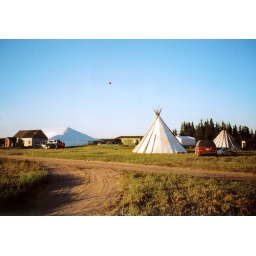
The red dot in the sky is a kite.